Prescription drug addiction

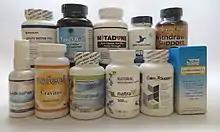
Various opioid cessation products discovered by the US FDA to make false and illegal claims

When a chronic prescription drug user suddenly ceases the use of an addictive drug, the person may experience unpleasant withdrawal symptoms depending on the drug type. A constant opioid user may experience withdrawal symptoms such as nausea and diarrhea. Detoxification is a procedure which treats addicts in withdrawal with low doses of a synthetic opiate drug which helps reduce the severity of their withdrawal symptoms. This type of pharmacotherapy with an opioid agonist or antagonist is adopted widely, together with adjunct psychotherapy to prevent relapse. Examples of medications include methadone, naltrexone and clonidine.